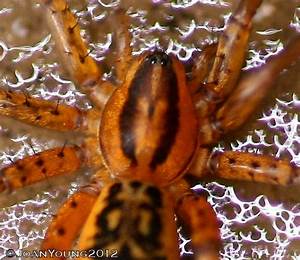
Label: ragno